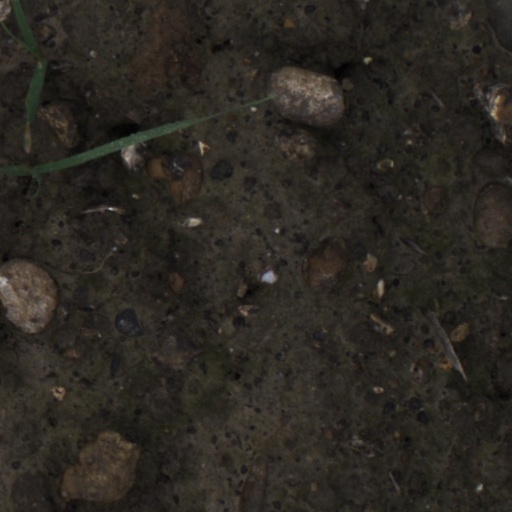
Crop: wheat